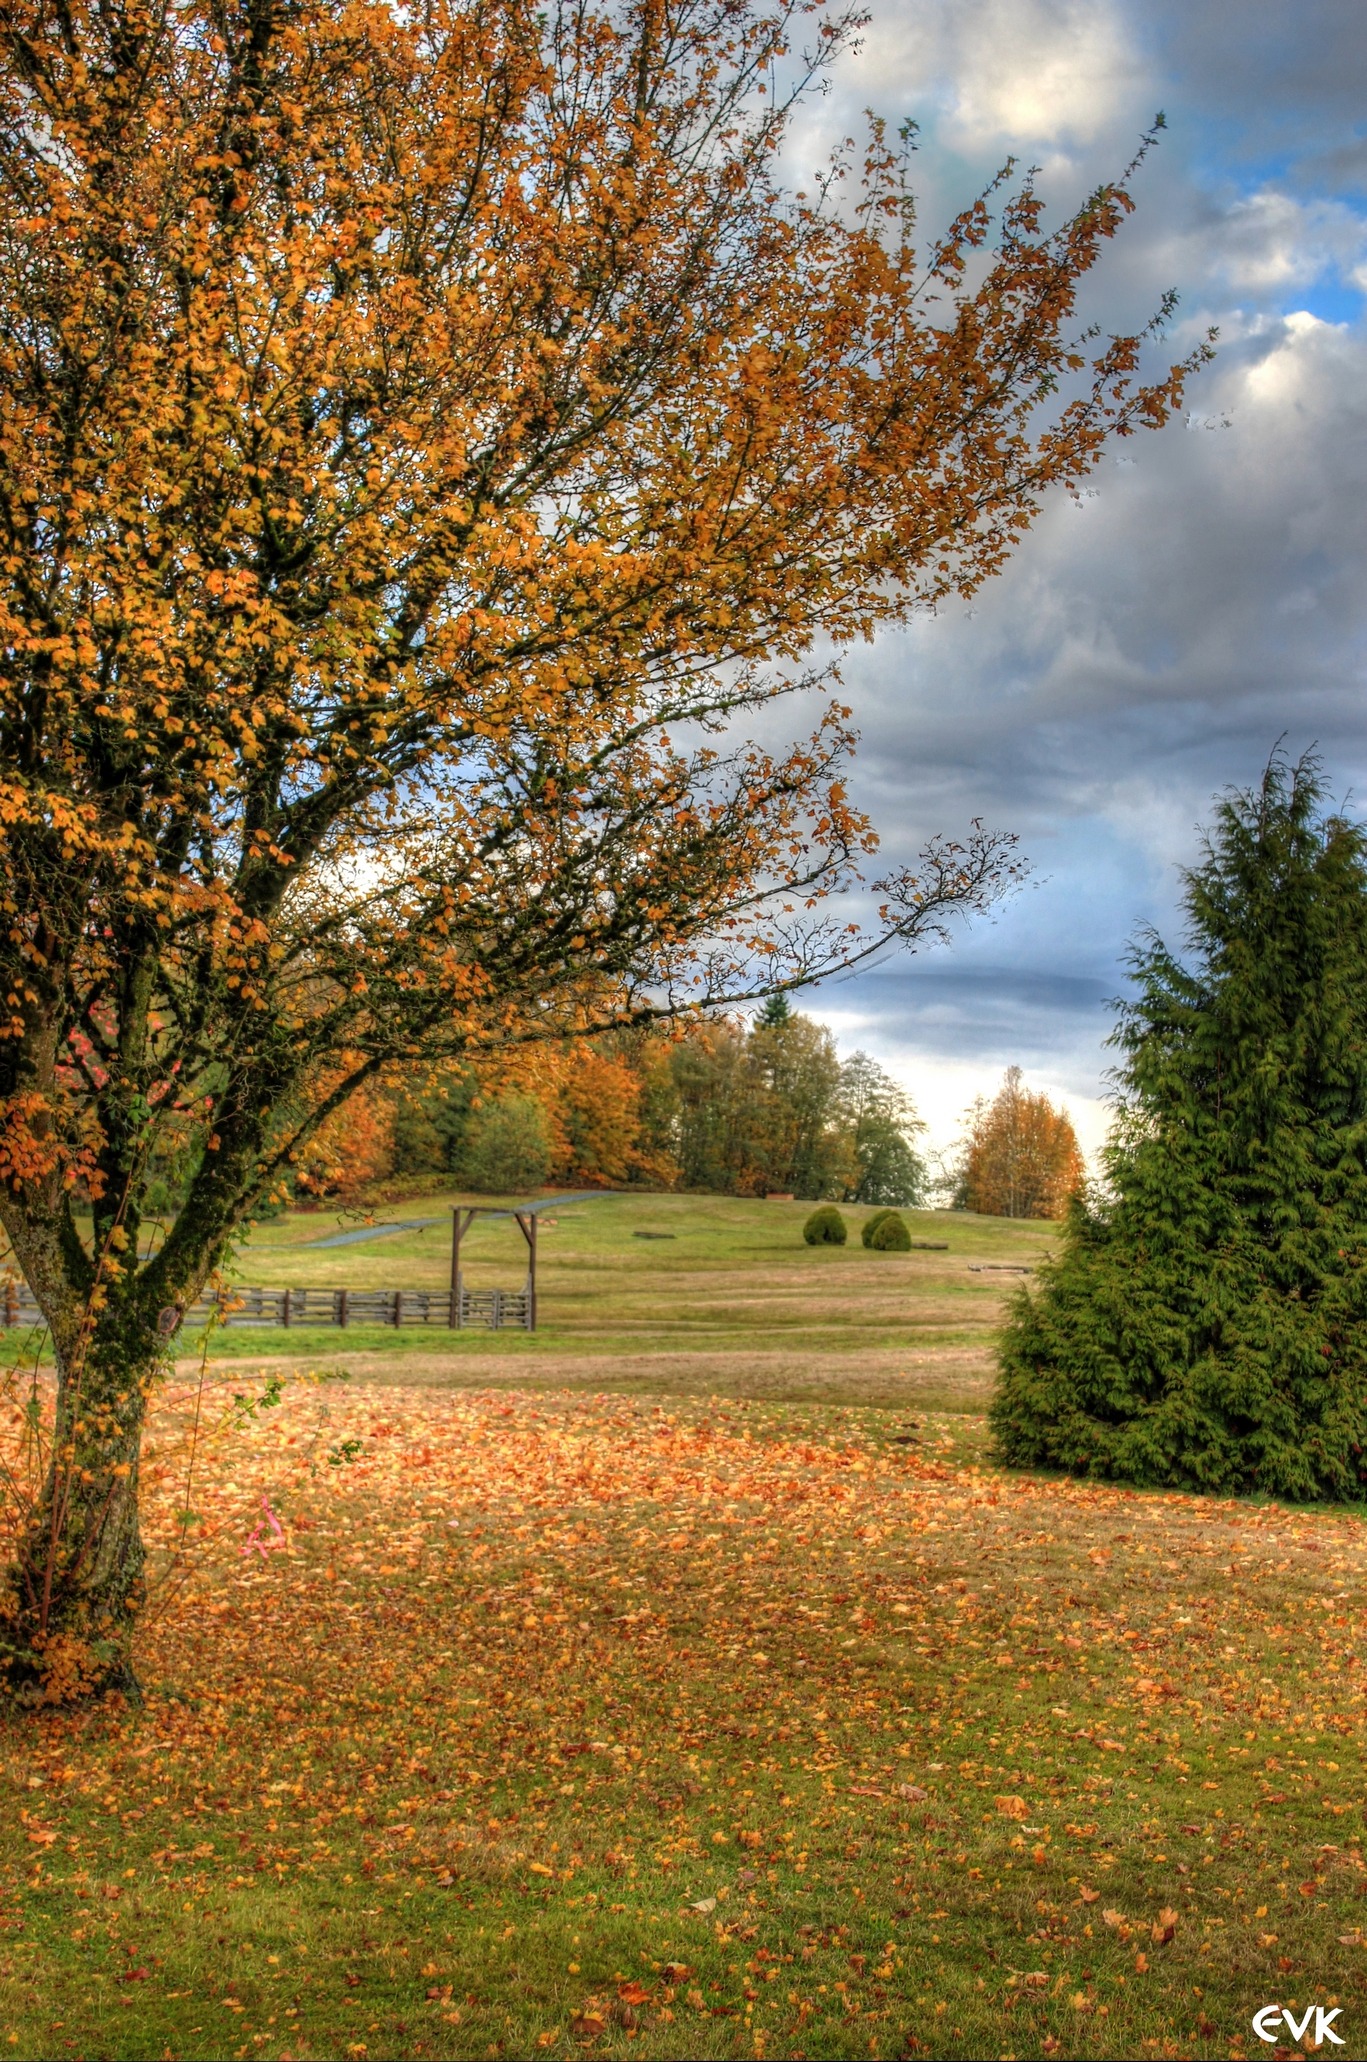
landscape, tree, nature, forest, path, grass, branch, blossom, plant, hiking, lawn, meadow, countryside, sunlight, morning, leaf, flower, country, environment, rural, scenic, color, autumn, park, season, trees, leaves, outdoors, woods, outside, september, scene, woodland, october, rural area, woody plant